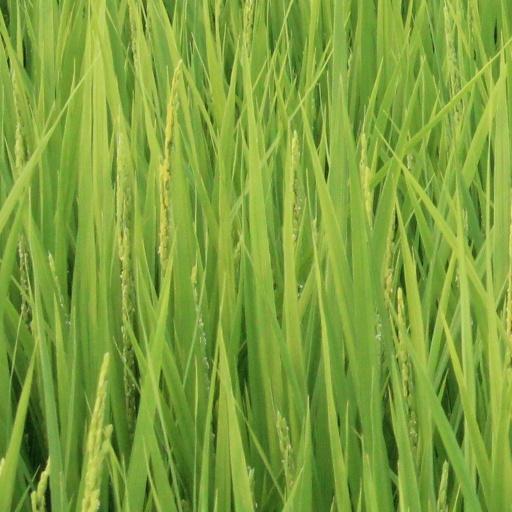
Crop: rice